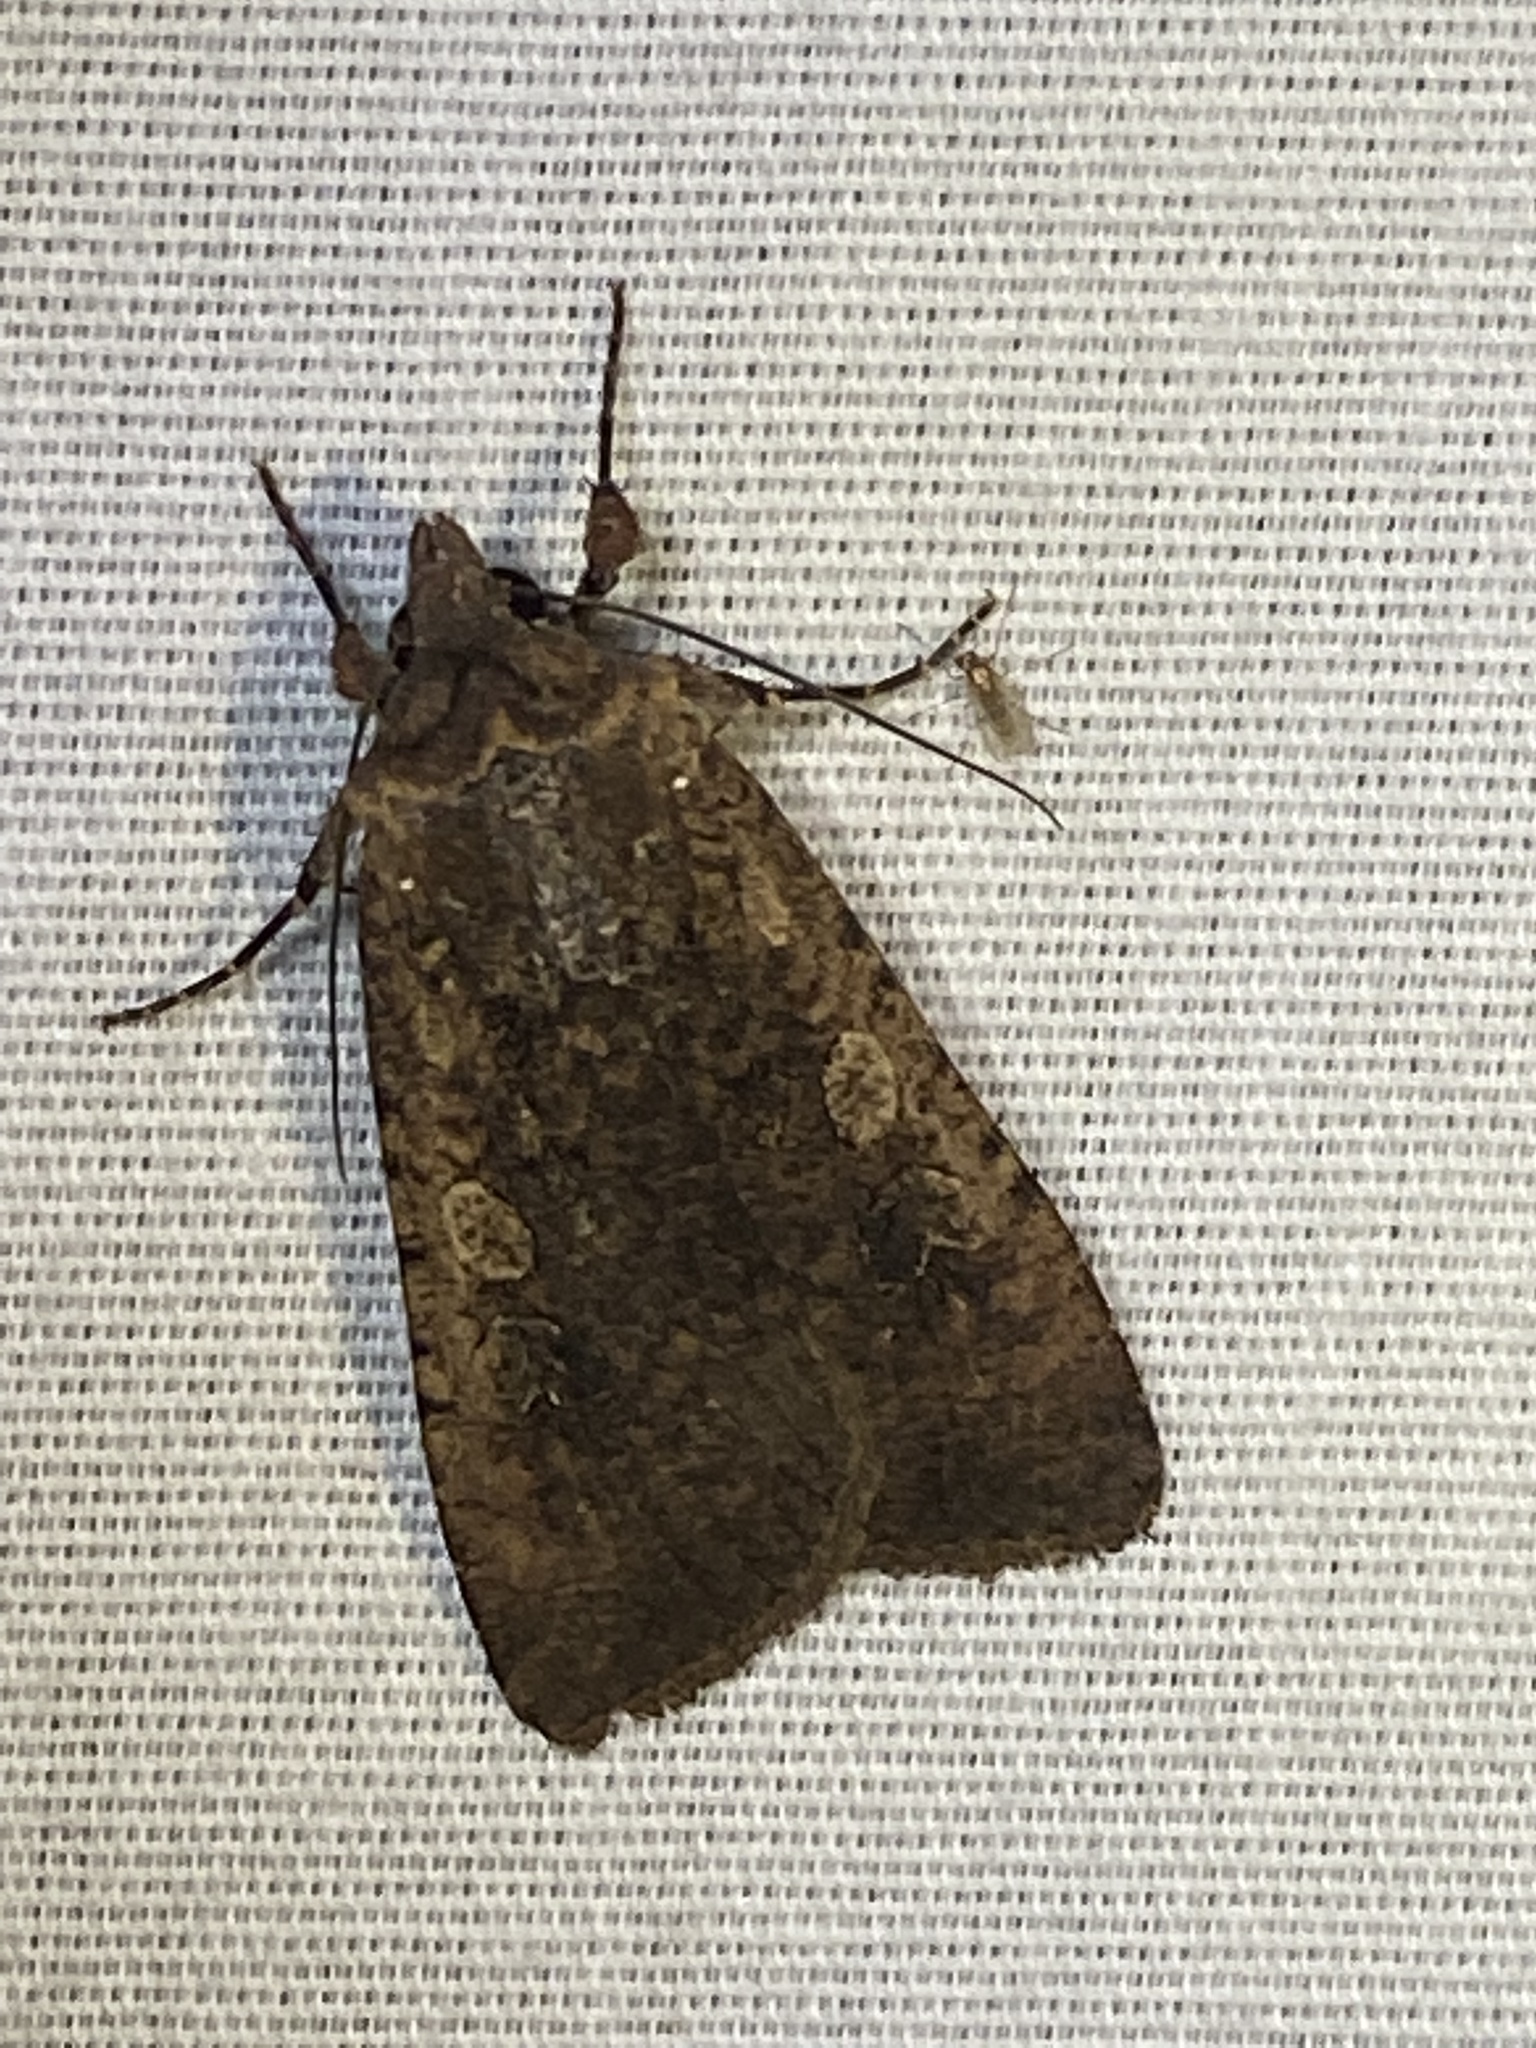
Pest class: cutworms